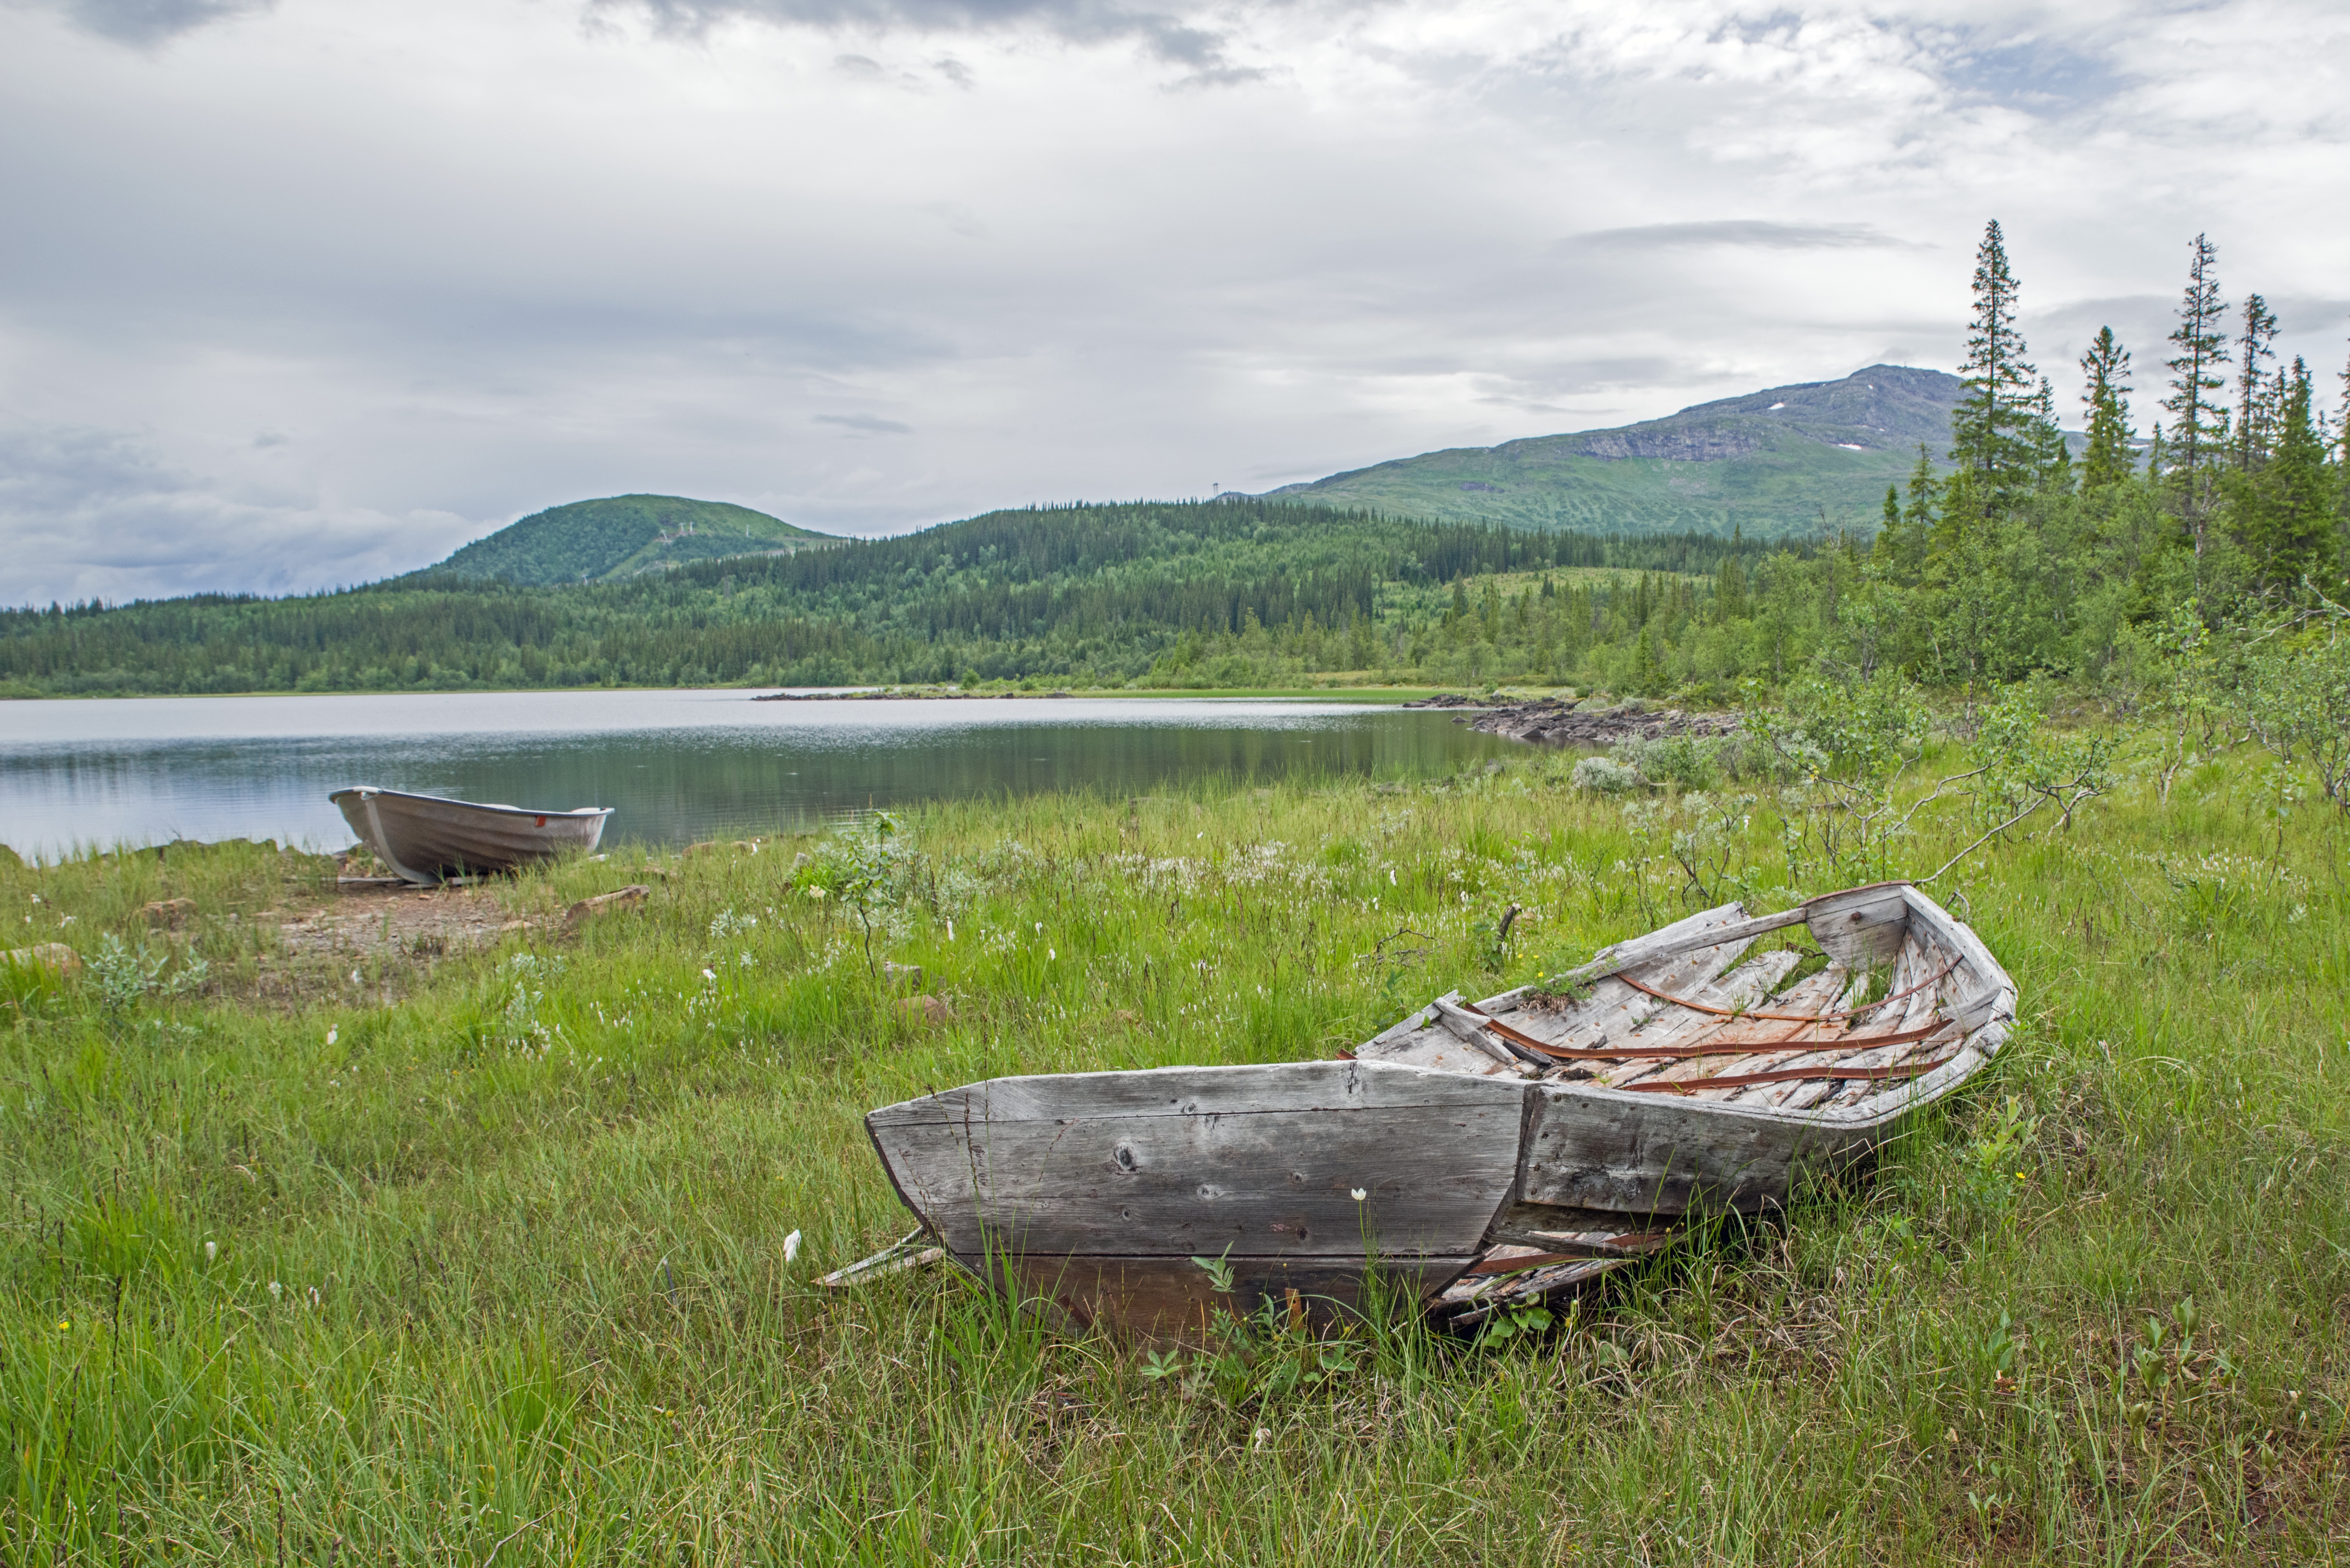
landscape, nature, wilderness, boat, lake, boot, vehicle, rest, reservoir, bank, boating, sweden, wide, wreck, watercraft, loch, ecosystem, fj ll, watercraft rowing